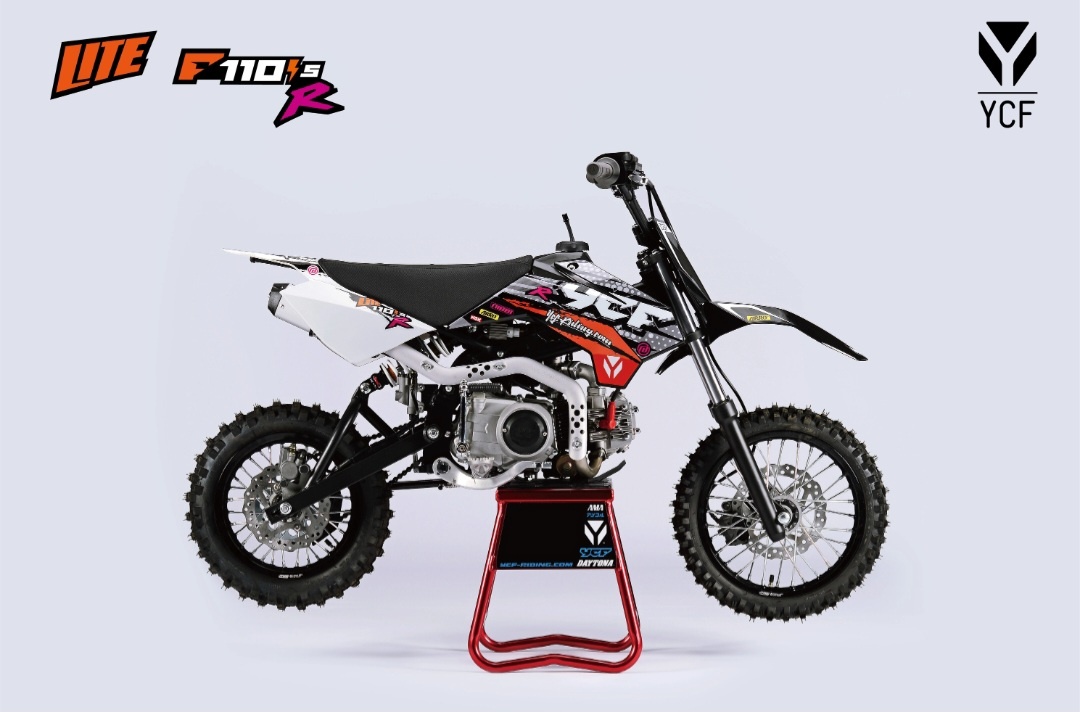
2023 YCF LITE START 110 SE RACE W/SEMI-AUTO & ELECTRIC START
WEIGHT: 63 KG / 139LBS LENGTH: 1590 MM / 62.6" SEAT HEIGHT: 750mm / 29.5" FRONT WHEEL: 14" REAR WHEEL: 12
Brand: RobsYCF
Category: Vehicles & Parts > Vehicles > Motor Vehicles > Motorcycles & Scooters > Non-Electric Motorcycles & Scooters